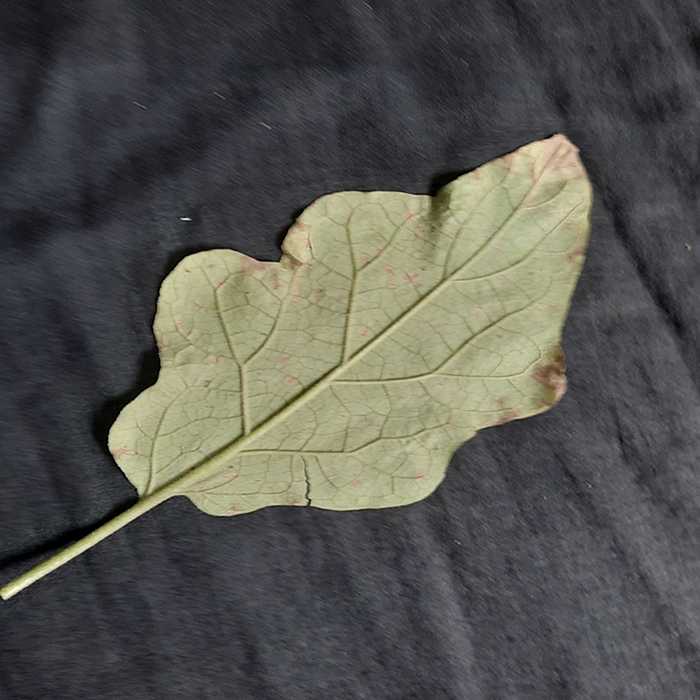
Plant: Eggplant
Label: Eggplant Cercopora leaf spot